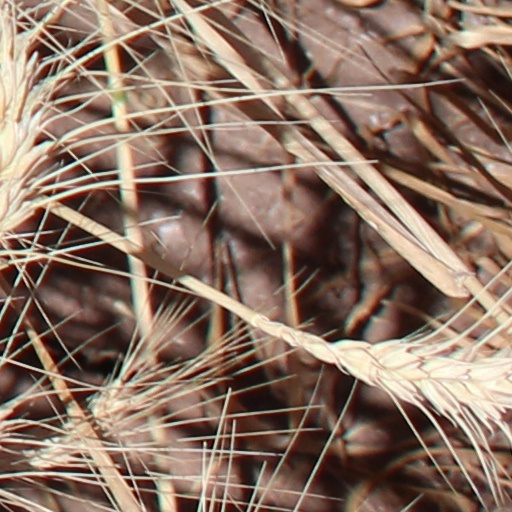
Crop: wheat